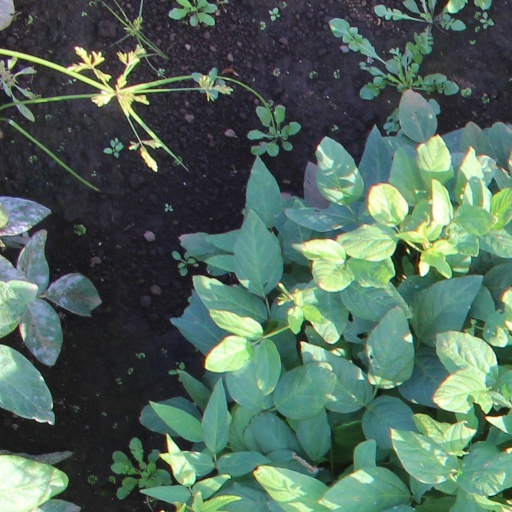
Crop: soybean